Emeli Sandé

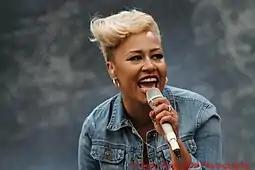
Sandé at 2012 V Festival

Sandé revealed her first solo single would be released in early 2011. There was some speculation surrounding which track she would release after many newspapers stated that it would be "Daddy". The first official single from her upcoming debut album was "Heaven", released on 14 August 2011. The song received positive reviews from blogs such as This Must Be Pop and Robot Pigeon. She confirmed that "Daddy" would be the second official single released from "Our Version of Events". Sandé achieved her first number-one single on the UK Singles Chart after "Read All About It" entered at number one.